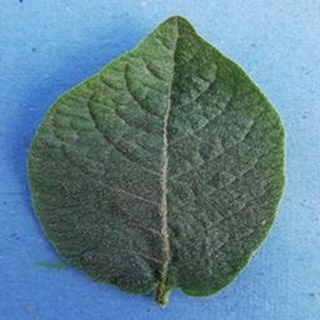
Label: healthy_potato